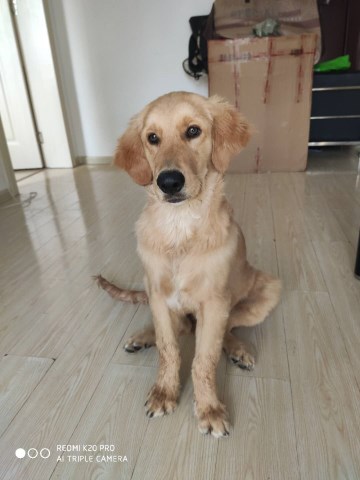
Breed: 5355-n000126-golden_retriever